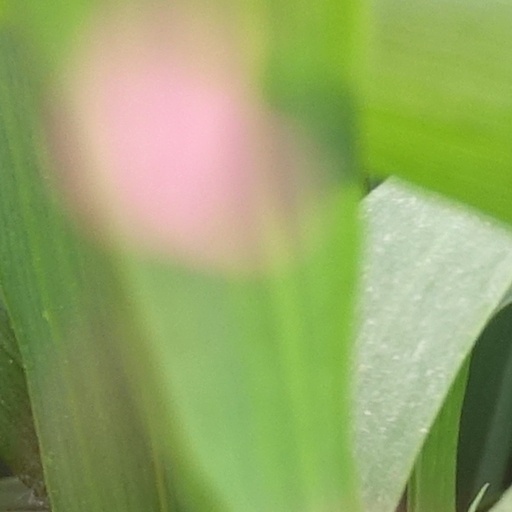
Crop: wheat